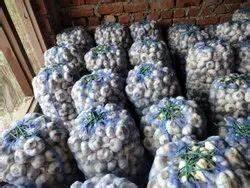
Hili ni rundo la magunia au mifuko iliyojazwa bidhaa ya shambani kama vile vitunguu saumu. Vitunguu hivi ni vyeupe na vimefungashwa kwenye mifuko ya wazi ya rangi ya samawati. Mifuko hiyo imepangwa kwa wingi, labda katika ghala au sehemu ya kuhifadhi mazao.